Tom Cole (racing driver)

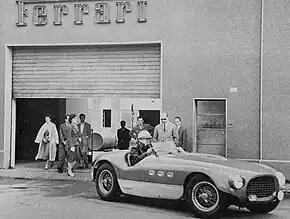
Cole leaves the Ferrari factory in Modena in his Ferrari 340 MM, restyled in North American racing colours, 20 May 1953.

In 1953, Cole returned to Europe and purchased a 340 MM Vignale; the car's serial number was 0284AM. He sold the 225 S to Ecurie Francorchamps. He entered the 1953 Mille Miglia in April and, despite having never driven the 1,000 mile course before, finished fourth with Swiss navigator Mario Vandelli after a steady, controlled drive. He drove to second place in the sportscar race supporting the BRDC International Trophy in early May.